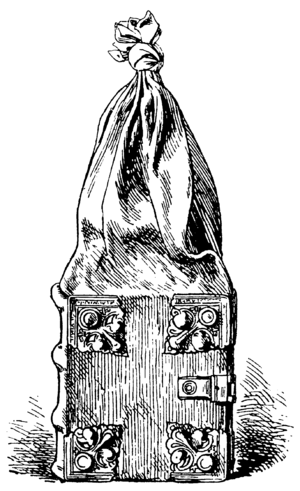
Posebind / Kendte posebind
Posebogen fra Bethmann Museum
Et posebind eller en posebog er en type bogbind, som blev benyttet i Europa ca. 1400-1600. Der kendes 23 sådanne bind i forskellige biblioteker og samlinger. I kunst fra perioden forekommer posebind i over 800 kunstværker, så bindtypen har nok været mere udbredt end antallet af overleverede eksemplarer tyder på.